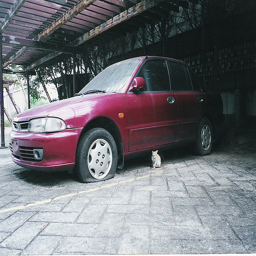
A small cat sitting under a car on a bricked drive.
A white cat sitting under a maroon car that has a flat tire.
A cat is sitting next to a car.
An orange and white cat sits beneath a red car with a flat tire.
A cat sitting under a car with a flat tire.